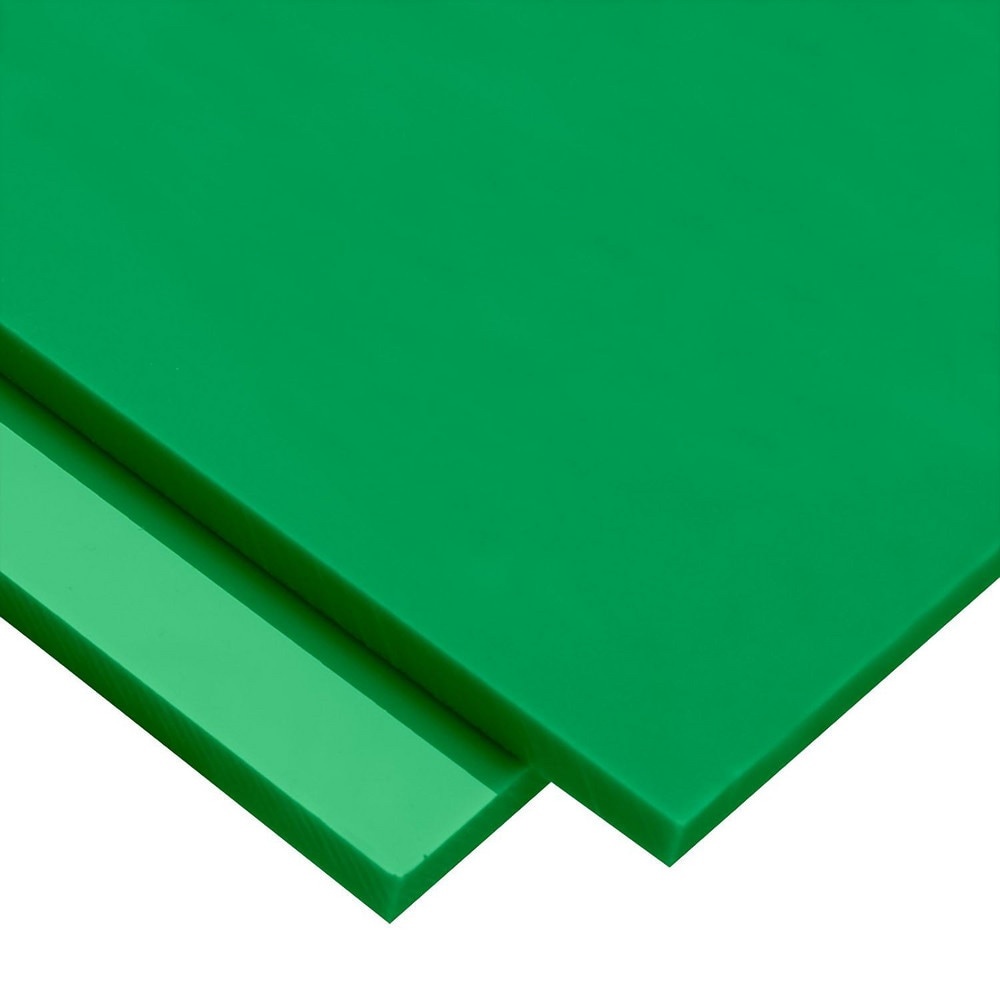
Brand: Professional Plastics / Part #: SACRGN2108.125CMSC63390736
Item #: 01661503 Brand: Professional Plastics Model #: SACRGN2108.125CMSC63390736 Product Specifications Material Acrylic Thickness (Inch) 1/8 Clarity Opaque Color Green Length (Inch) 48 Backing Type Film Hardness Rating Hard Hardness M94-M100 Application Hobby,Furniture,Table Tops Width (Decimal Inch - 4 Decimals) 12.0000
Brand: Professional Plastics
Category: Arts & Entertainment > Hobbies & Creative Arts > Arts & Crafts > Art & Crafting Materials > Textiles > Crafting Canvas > Plastic Canvas > Plastic Canvas Shapes